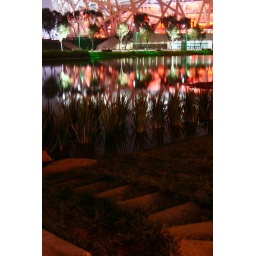
the lake in front of the bird nest